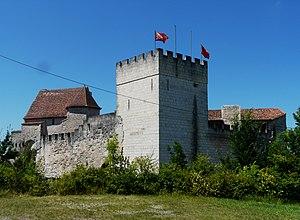
Château de Grignols (Dordogne) Object location45°
Grignols est une commune française située dans le département de la Dordogne, en région Nouvelle-Aquitaine.
Le château de Grignols est un château français implanté sur la commune de Grignols dans le département de la Dordogne, en région Nouvelle-Aquitaine. Ses parties les plus anciennes remontent au XIIIᵉ siècle.
Cet article recense les monuments historiques de l'arrondissement de Périgueux, dans le département de la Dordogne, en France.